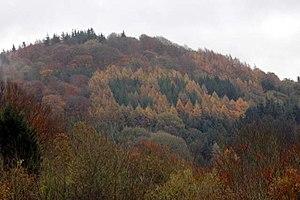
Le couronnement d'Élisabeth II a eu lieu le 2 juin 1953 à l'abbaye de Westminster, à Londres. Élisabeth II monta sur le trône à l'âge de 25 ans, à la mort de son père, George VI, le 6 février 1952, proclamée reine par ses conseils privé et exécutif peu de temps après. Le couronnement eut lieu plus d'un an plus tard en raison de la tradition de laisser passer une période approprié après la mort d'un monarque avant de tenir de telles festivités. Il donna également aux comités de planification suffisamment de temps pour préparer la cérémonie. Pendant le service, Élisabeth prêta serment, fut ointe de l'huile sacrée, investie de robes et de tenues de cérémonie, et couronné reine du Royaume-Uni, du Canada, de l'Australie, de la Nouvelle-Zélande, de l'Afrique du Sud, du Pakistan et de Ceylan.